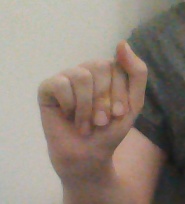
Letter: saad